St. Nicholas Church (Malá Strana)

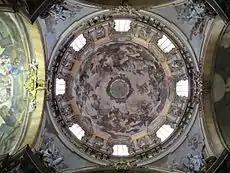
Interior of the dome

On the shield is a sign of the alleged patron of the building Frantisek Karel Count of Kolowrat-Liebsteinsky. The mark of the actual patron Václav Count of Kolowrat-Liebsteinsky on the facade of the temple is not found. He was so humble that he did not want his name to be associated with the building, and after the completion of the building the coat of arms of his uncle were used.